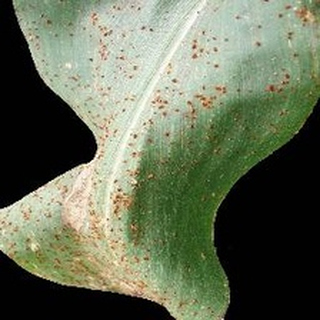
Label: corn_common_rust